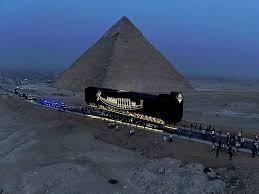
Landmark: Pyramids of Giza